Henley Boat Races

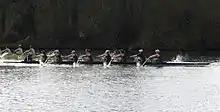
Henley Boat Races 2009: Oxford Women (dark blue) lead Cambridge Women.

The Women's Boat Race and its Reserve race became part of the Henley Boat Races in 1977. With the Women's Boat Race moving to the Tideway Championship Course and forming part of The Boat Races 2015, the race as well as the race of the reserve boats Osiris and Blondie ceased to be part of the Henley Boat Races. For the full results tables, see the main article on the Women's Boat Race.